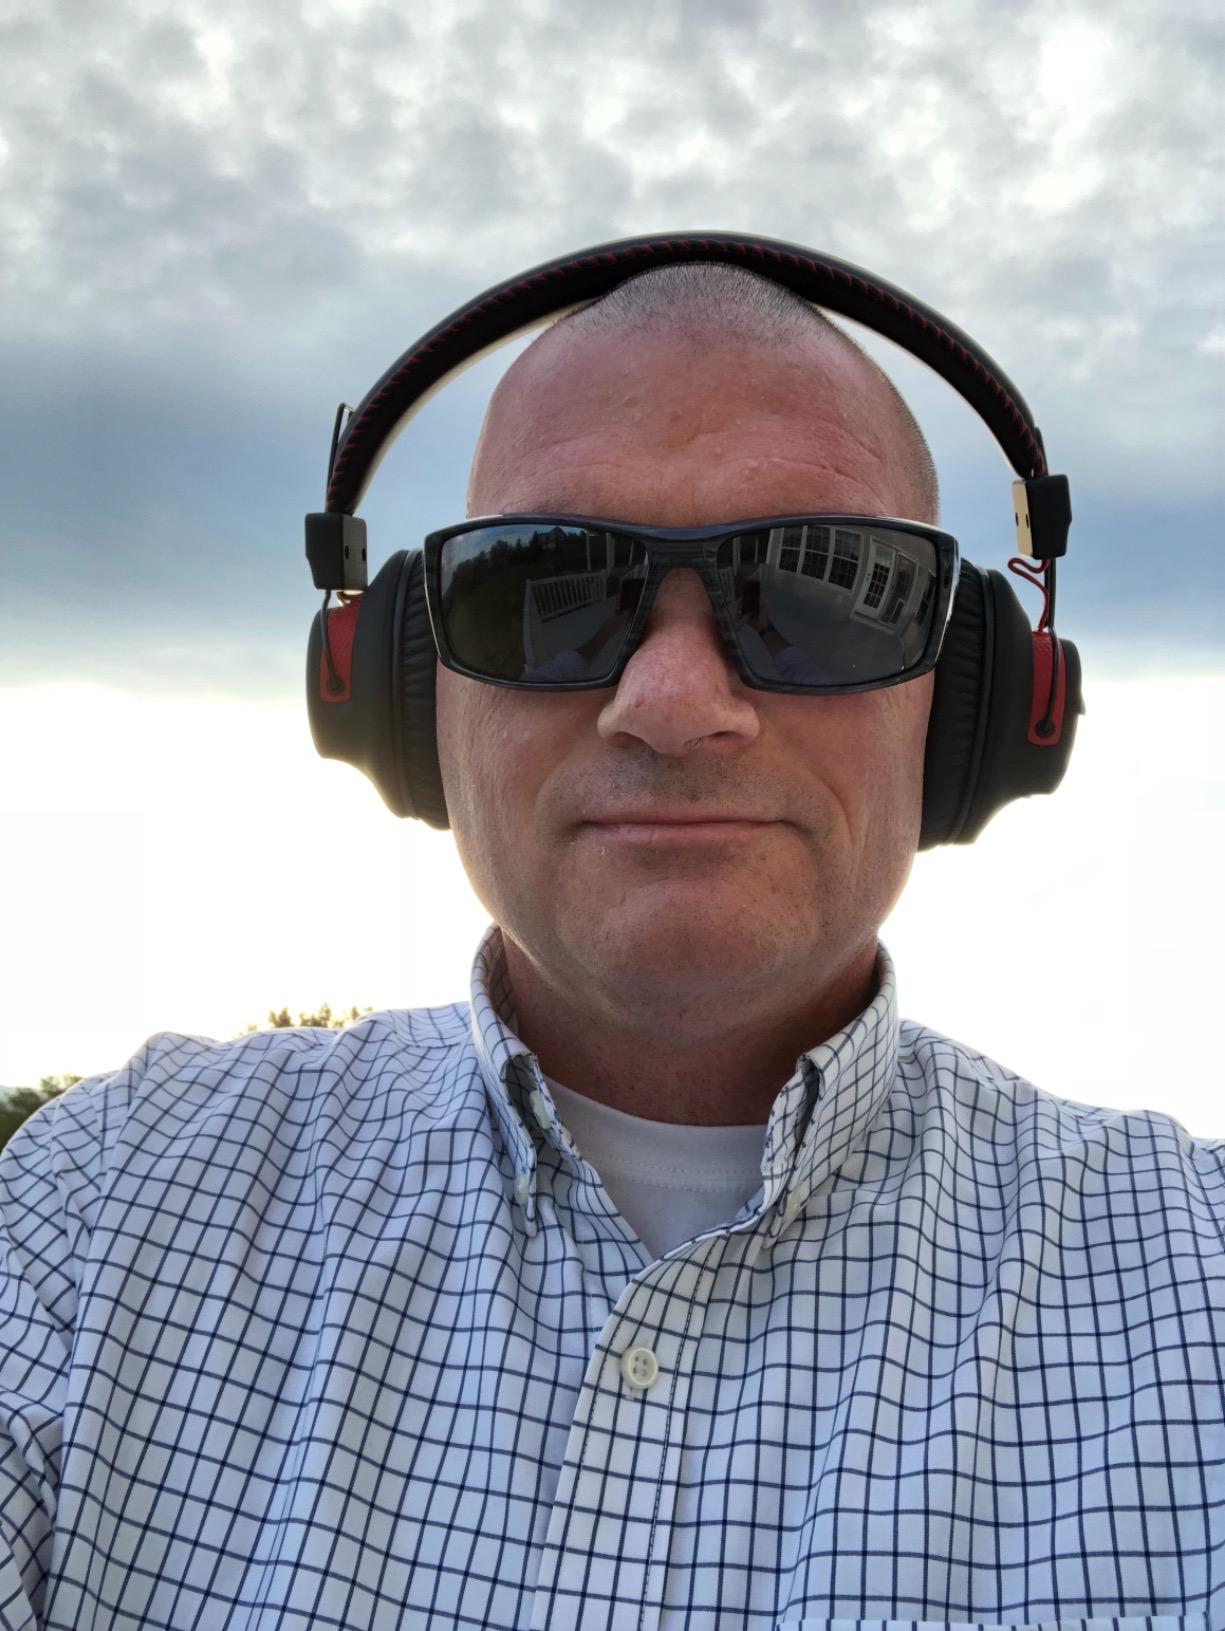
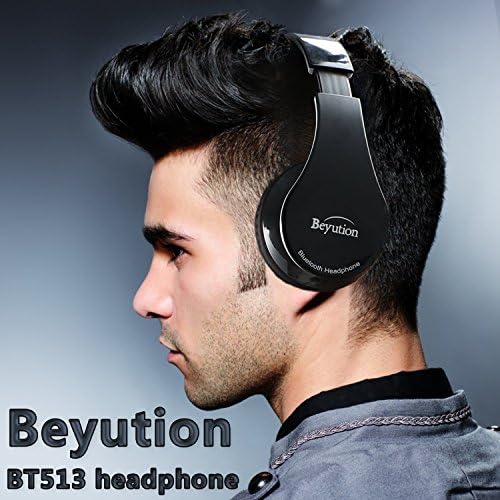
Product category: headphones
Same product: no